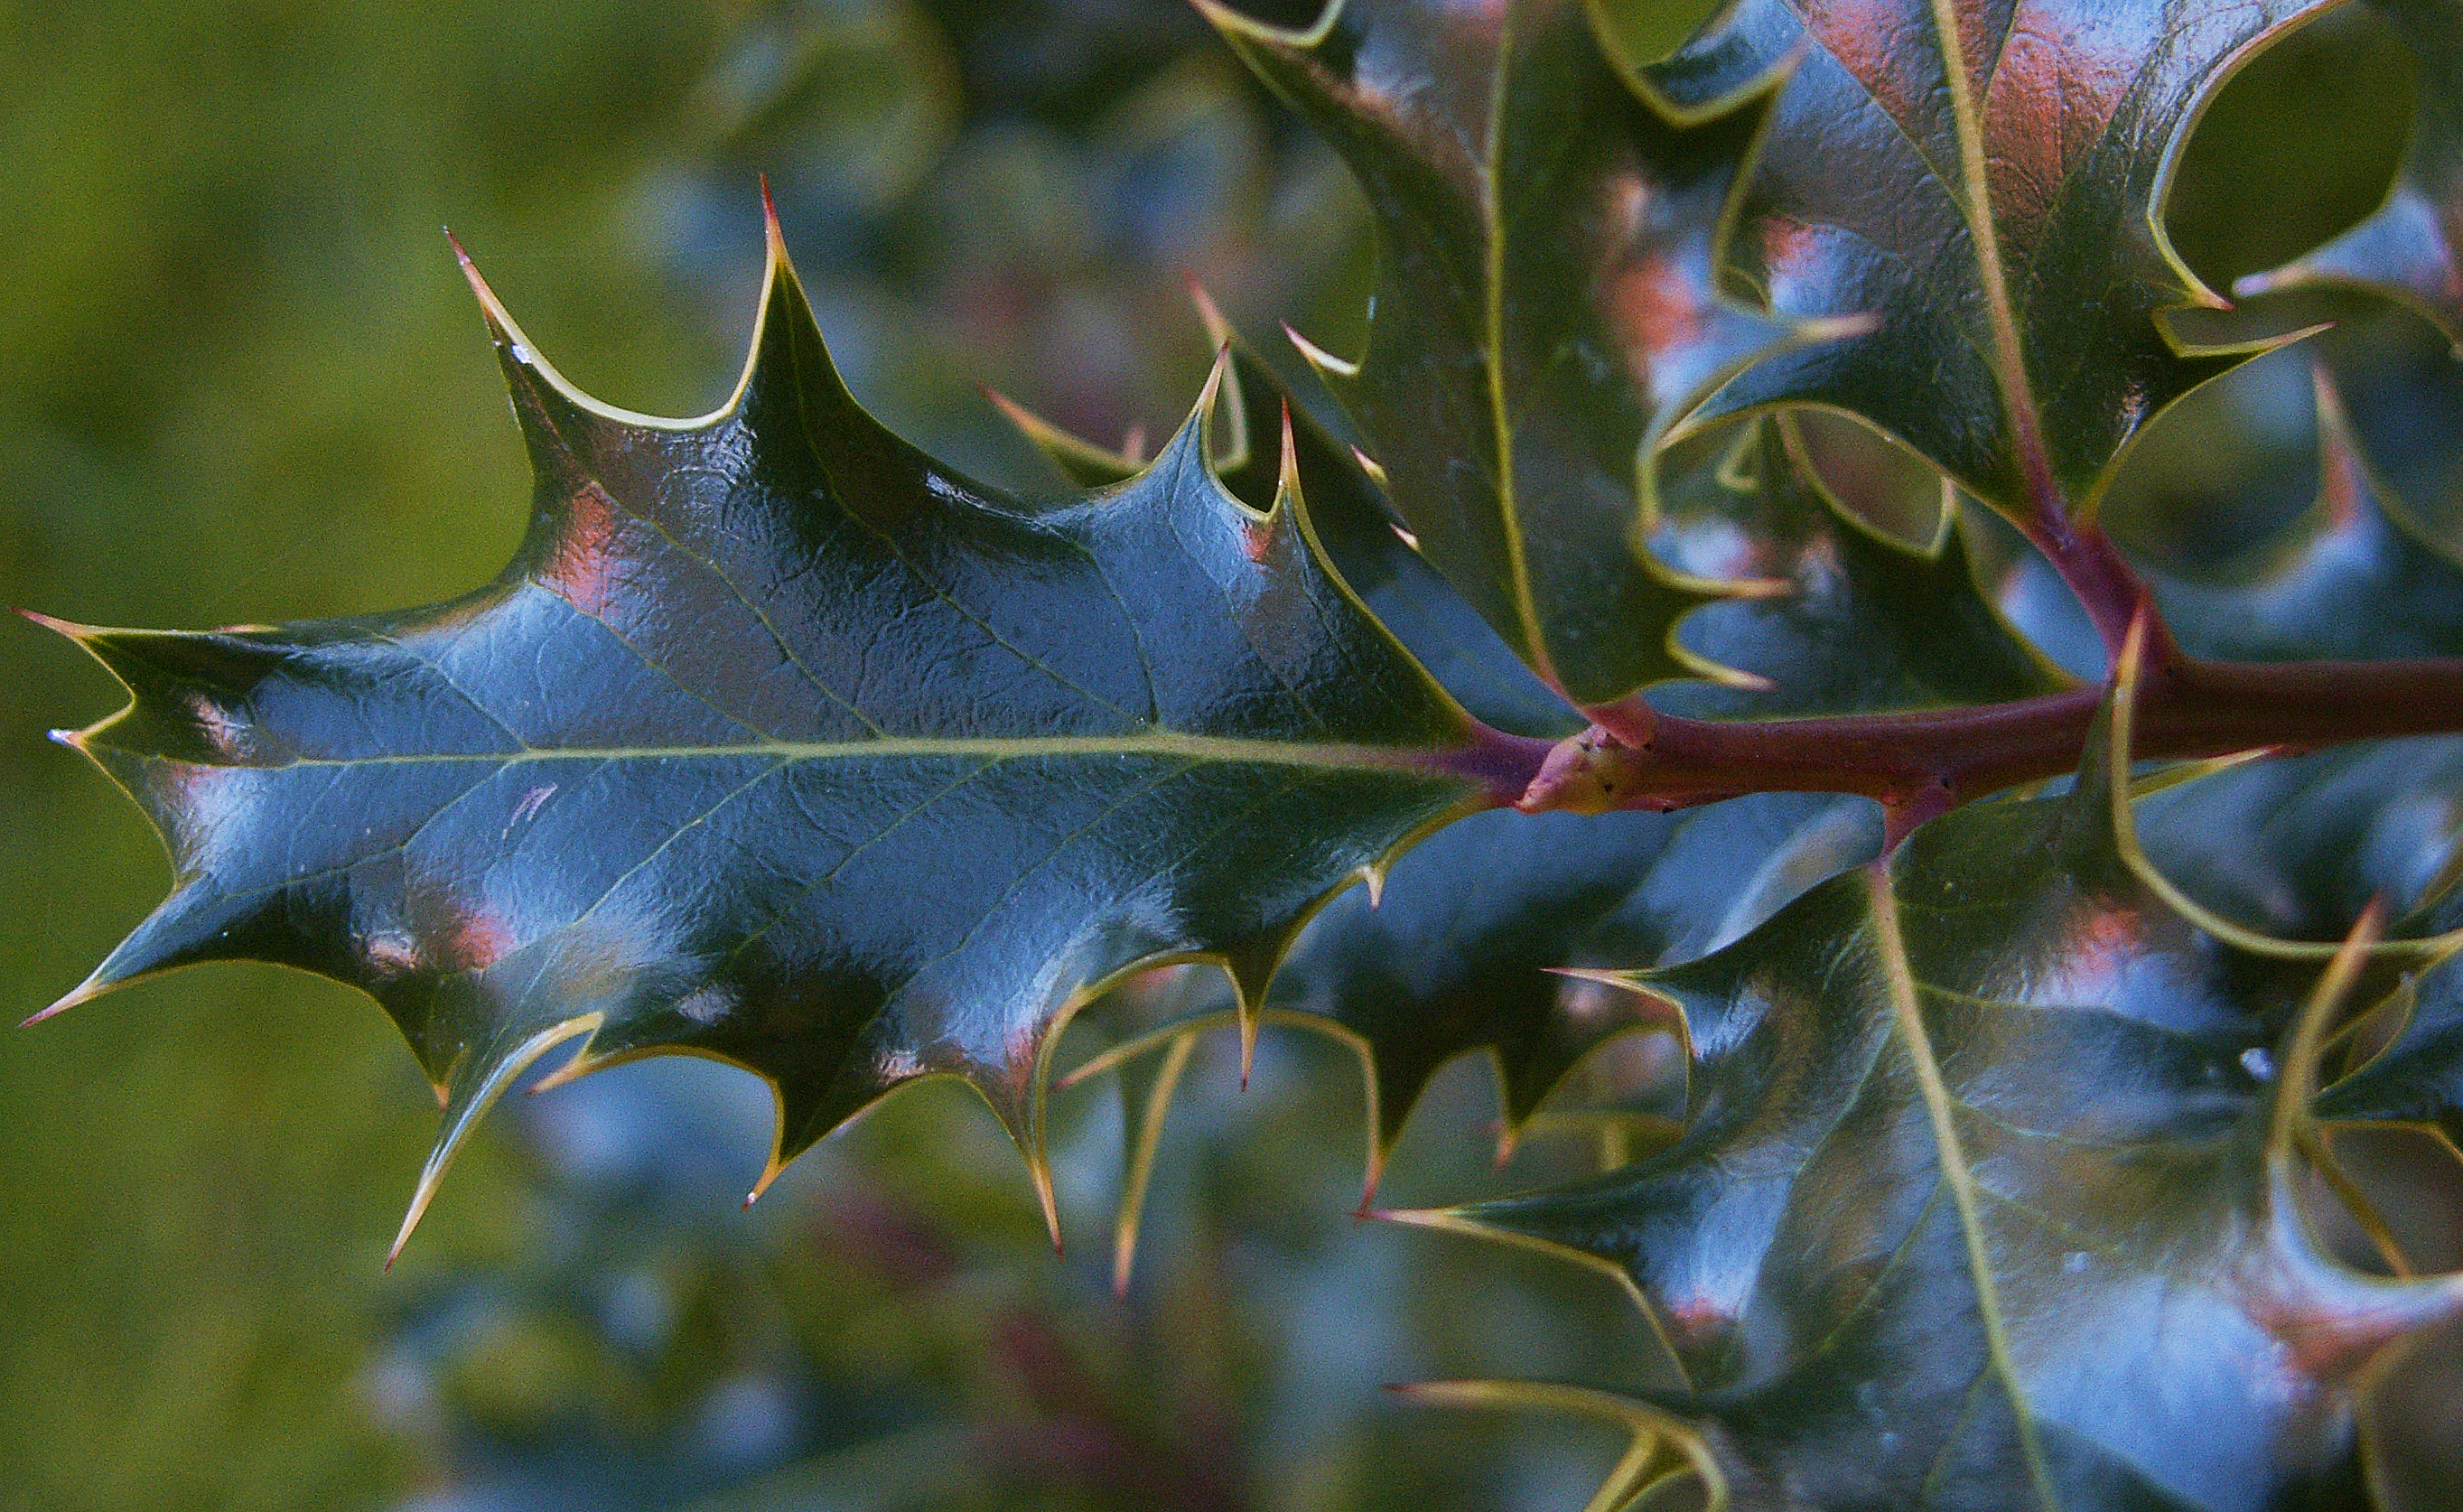
tree, nature, grass, branch, plant, sunlight, leaf, flower, frost, green, autumn, botany, flora, season, close up, shrub, ggl1, macro photography, naturalezanature, flowering plant, plant stem, woody plant, land plant